Alajuela Province

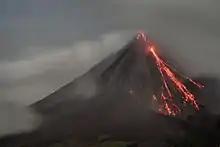
Arenal Volcano in La Fortuna of San Carlos remains active, and volcanic eruptions can be seen.

The Central Mountain Range (Cordillera Central de Costa Rica) passes through the province's borders, as do the Tilarán and Guanacaste ranges. This province is also home to the two most active Costa Rican Volcanoes: Poás Volcano and the Arenal Volcano.